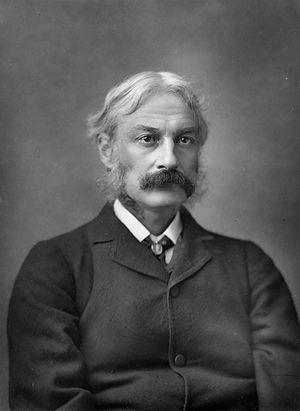
Andrew Lang, né à Selkirk le 31 mars 1844 et mort le 20 juillet 1912 à Banchory, est un homme de lettres écossais, poète, romancier, critique littéraire.